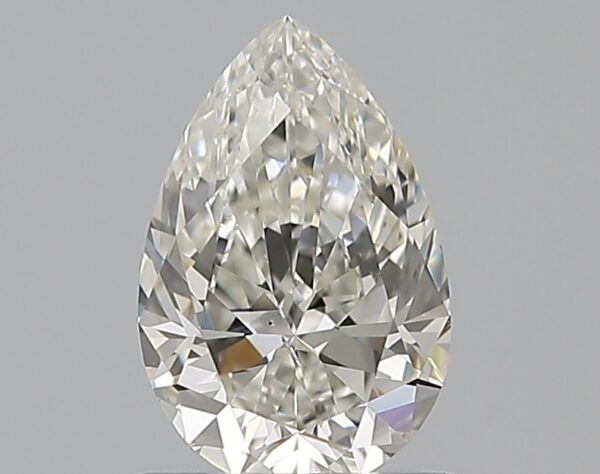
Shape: pear
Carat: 0.7
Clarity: SI1
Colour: I
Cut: EX
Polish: EX
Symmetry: VG
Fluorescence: N
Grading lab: GIA
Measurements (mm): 7.54 x 4.95 x 3.07